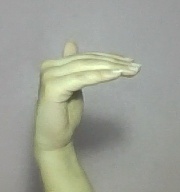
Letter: khaa